Tung-Sol

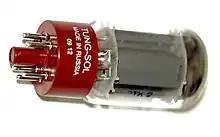
2012 Russian production Tung-Sol brand 5881 type vacuum tube

Tung-Sol manufactured right hand drive lamps to supplier LUCAS, showing the LUCAS logo in the center of the lamp and a T-S stamping with model number on the rear side. There were a 7" beam used in English cars for example model 7002 at 60 volts with 45 amps.